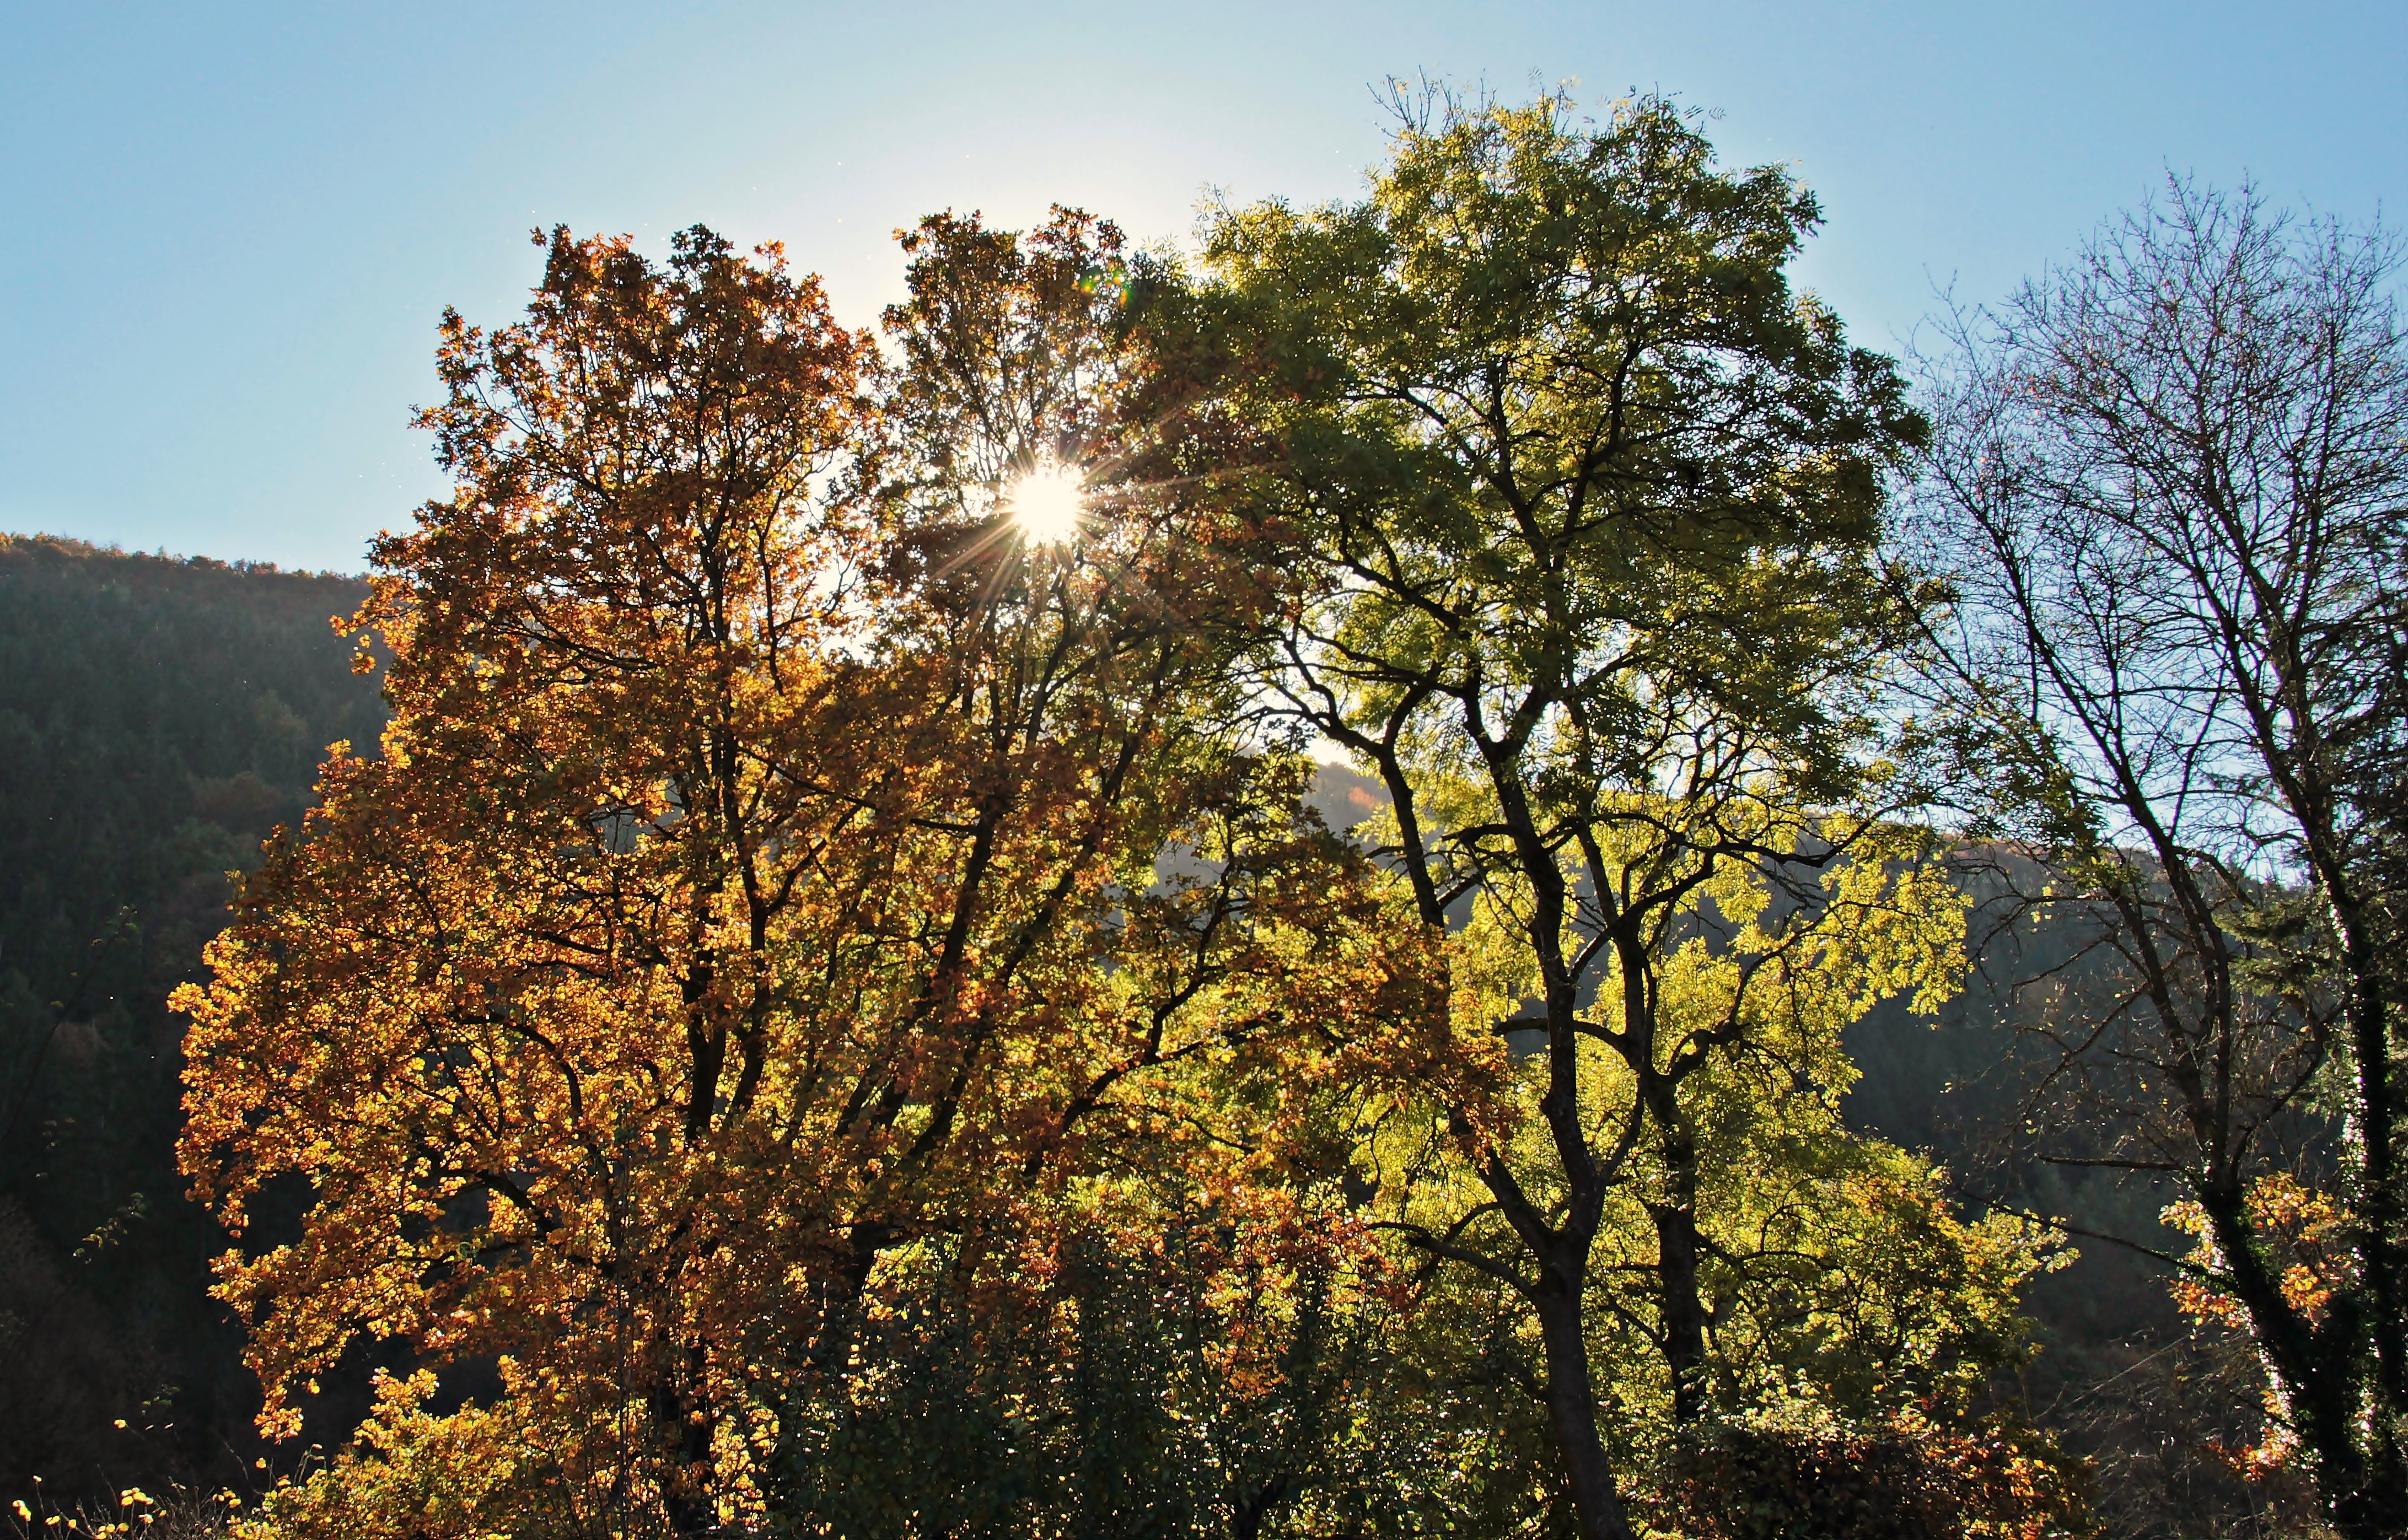
landscape, tree, nature, forest, branch, plant, sky, sun, sunlight, morning, leaf, flower, walk, idyllic, autumn, rest, lighting, flora, season, trees, coloring, leaves, sunny, clouds, deciduous, woodland, habitat, mood, idyll, fall color, fall foliage, ecosystem, fall leaves, true leaves, golden autumn, autumn colours, sunbeam, atmospheric, natural environment, woody plant